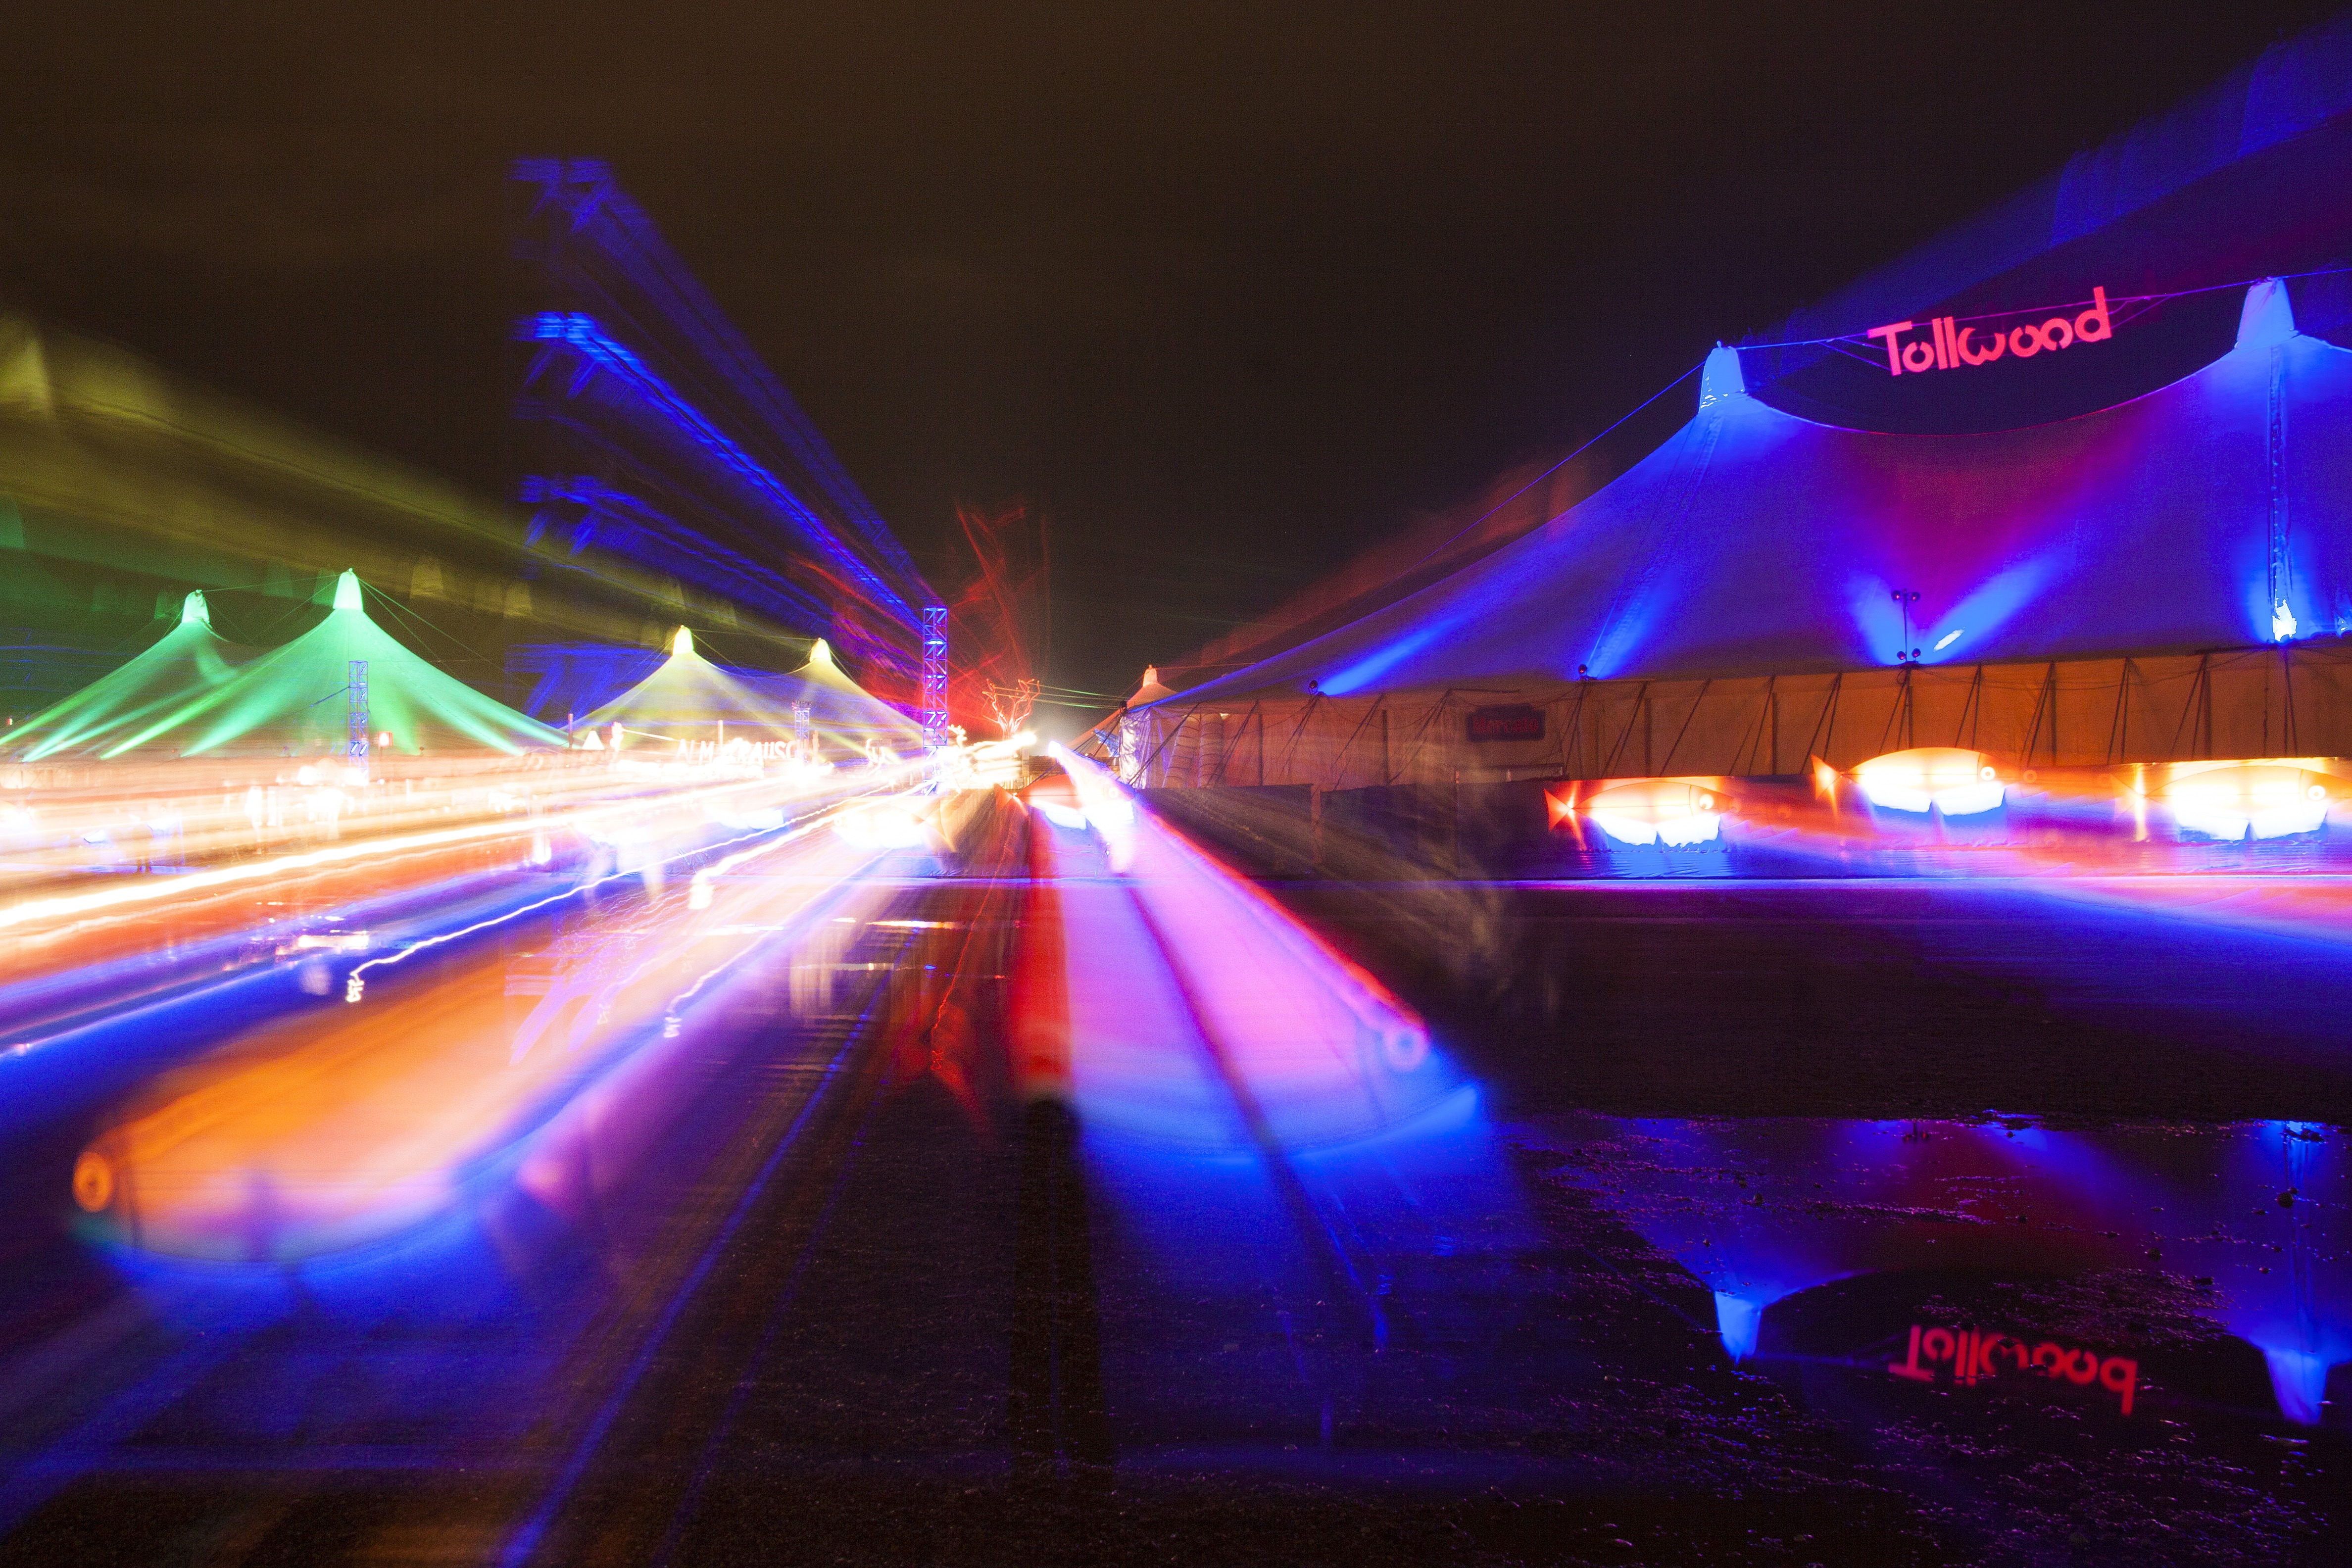
light, night, market, colorful, lighting, long exposure, christmas time, bavaria, christmas market, munich, tollwood, ecologically, christmas lights, zoomed, tollwood festival, winter festival